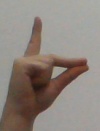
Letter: ta